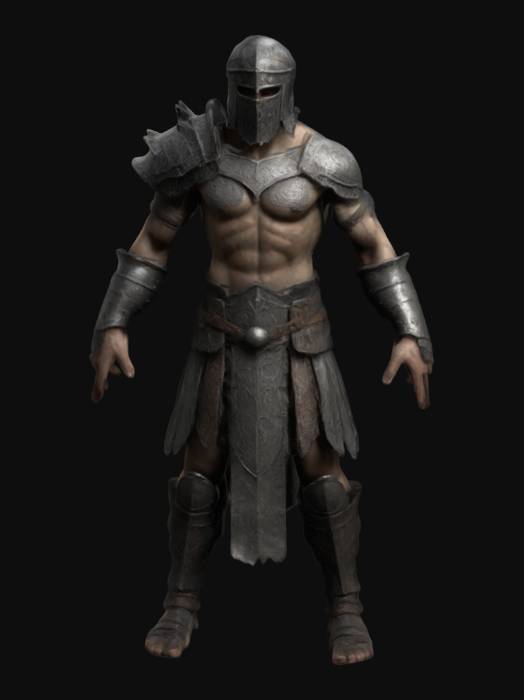
미적 점수 (1~10점): 7